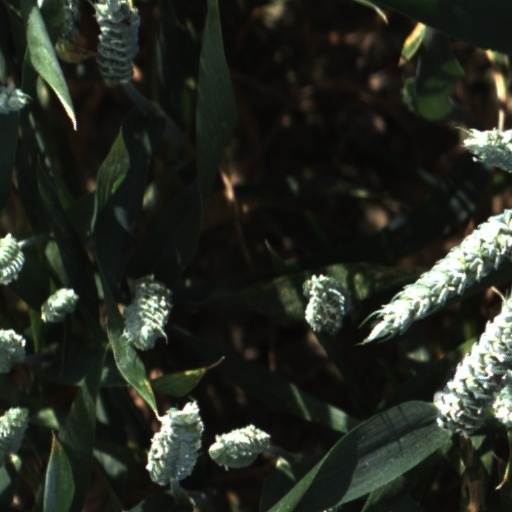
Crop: wheat